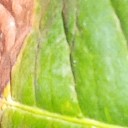
Label: Phoma